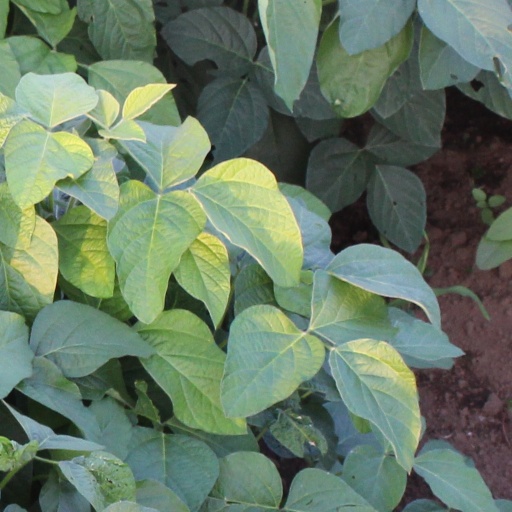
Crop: soybean